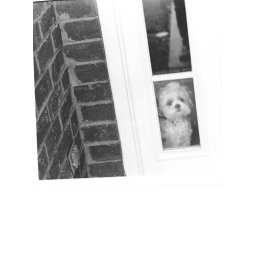
this picture i also took as a random photo because my dog sits in the window outside my house